Erromintxela language

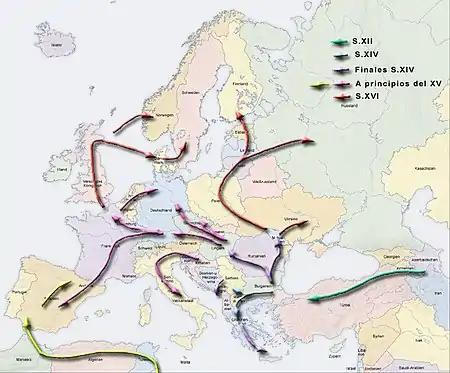
The migration of Romani people through the Middle East and Northern Africa to Europe

The origin of the name Erromintxela is unclear and may be of relatively recent origin; Basque speakers had previously grouped the Erromintxela under more general terms for Romani such as "ijitoak" "Egyptians", "ungrianok" "Hungarians", or "buhameak" "Bohemians". However, a number of authors believe it to be a Basque rendering of the French name "romanichel" or "romané-michel," a name attested primarily in the vicinity of the Pyrenees and in particular the Northern Basque Country. "Romanichel" is in turn a French rendering of the Romani phrase "Romani čel" "Romani person". Though now uncommon in France, it is found in the names of the British Ròmanichal and the Scandinavian Romanisæl, all descendants, like the Erromintxela, of a group of Roma who had migrated to France.